Single-molecule real-time sequencing

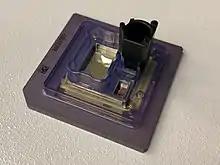
SMRT Cell for a Sequel Sequencer

In September 2015, the company announced the launch of a new sequencing instrument, the Sequel System, that increased capacity to 1 million ZMW holes.